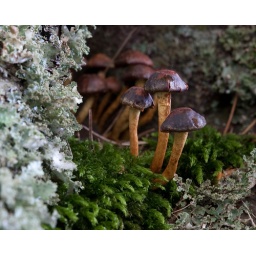
Growing in a nook at the base of a Beech tree in an open woodland.  South of Threipmuir Reservoir, Balerno.